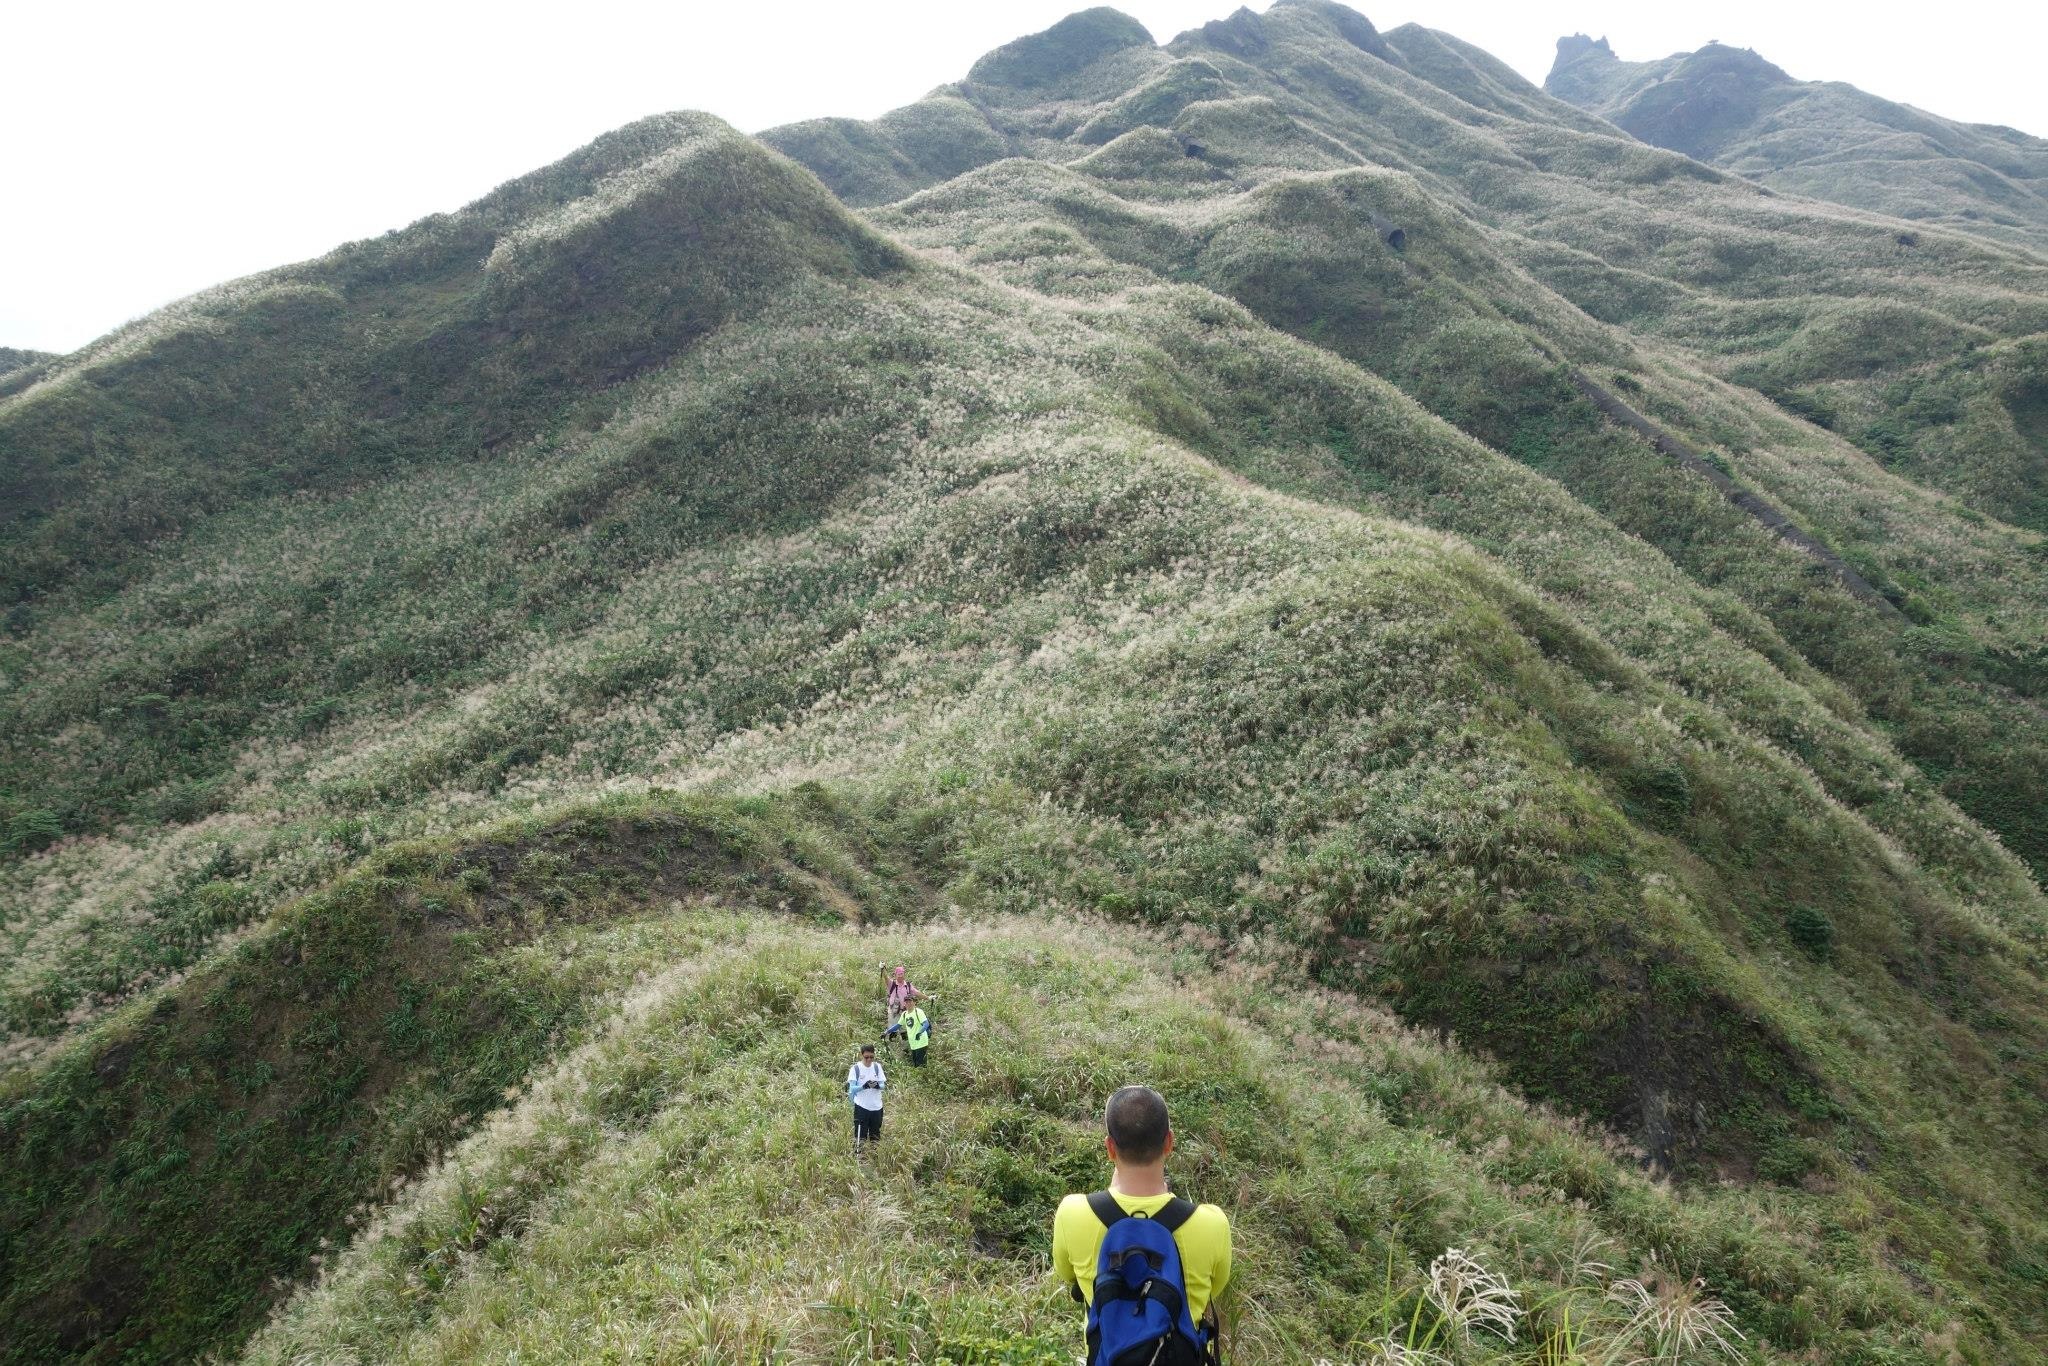
walking, mountain, trail, hill, adventure, valley, mountain range, cliff, terrain, ridge, geology, sports, grassland, badlands, plateau, taiwan, fell, ecosystem, mount flower, mountain pass, mountainous landforms, geological phenomenon, tea mountain